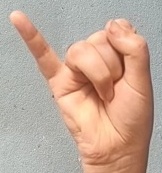
ASL sign: J